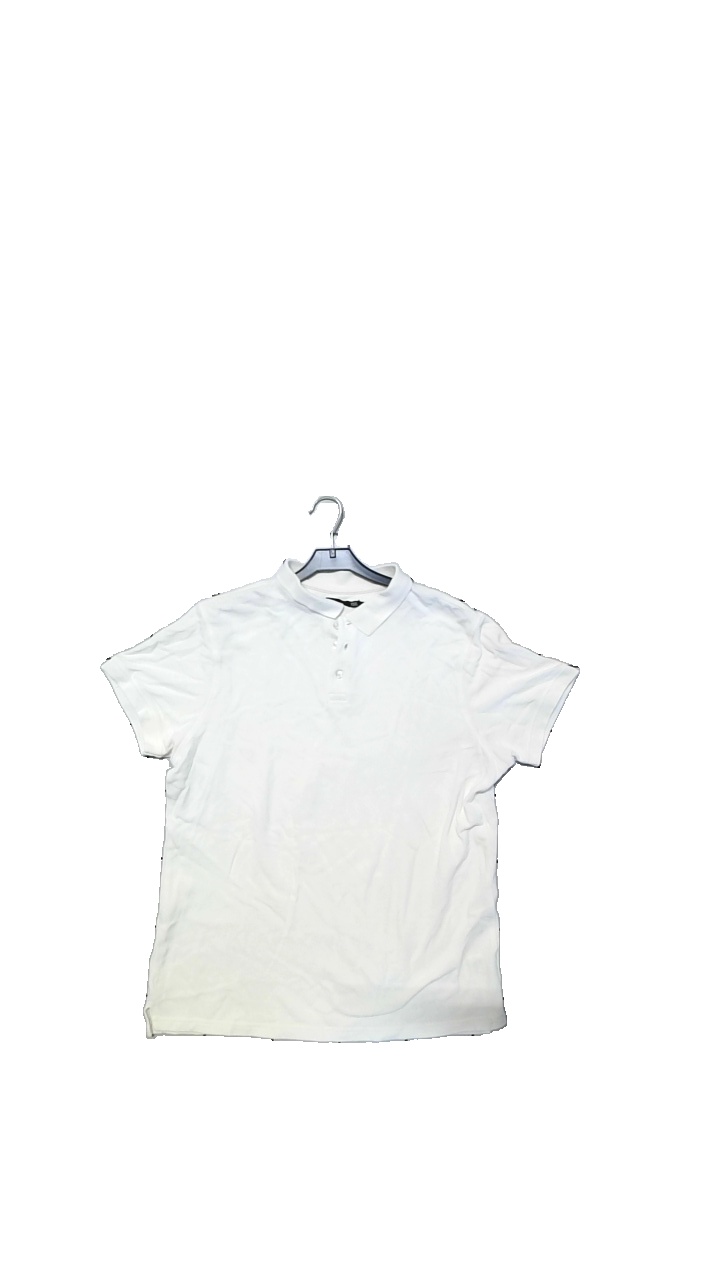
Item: T-shirt (Men)
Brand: Lager 157
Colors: White
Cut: Regular
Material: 100%Cotton
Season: Summer
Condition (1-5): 3
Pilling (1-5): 2
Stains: Minor
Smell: Minor
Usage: Reuse
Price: <50